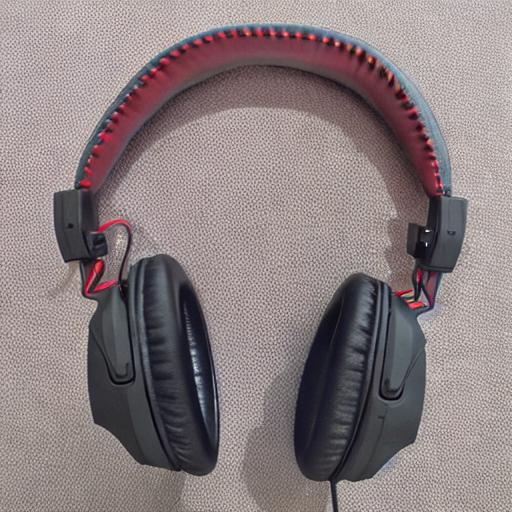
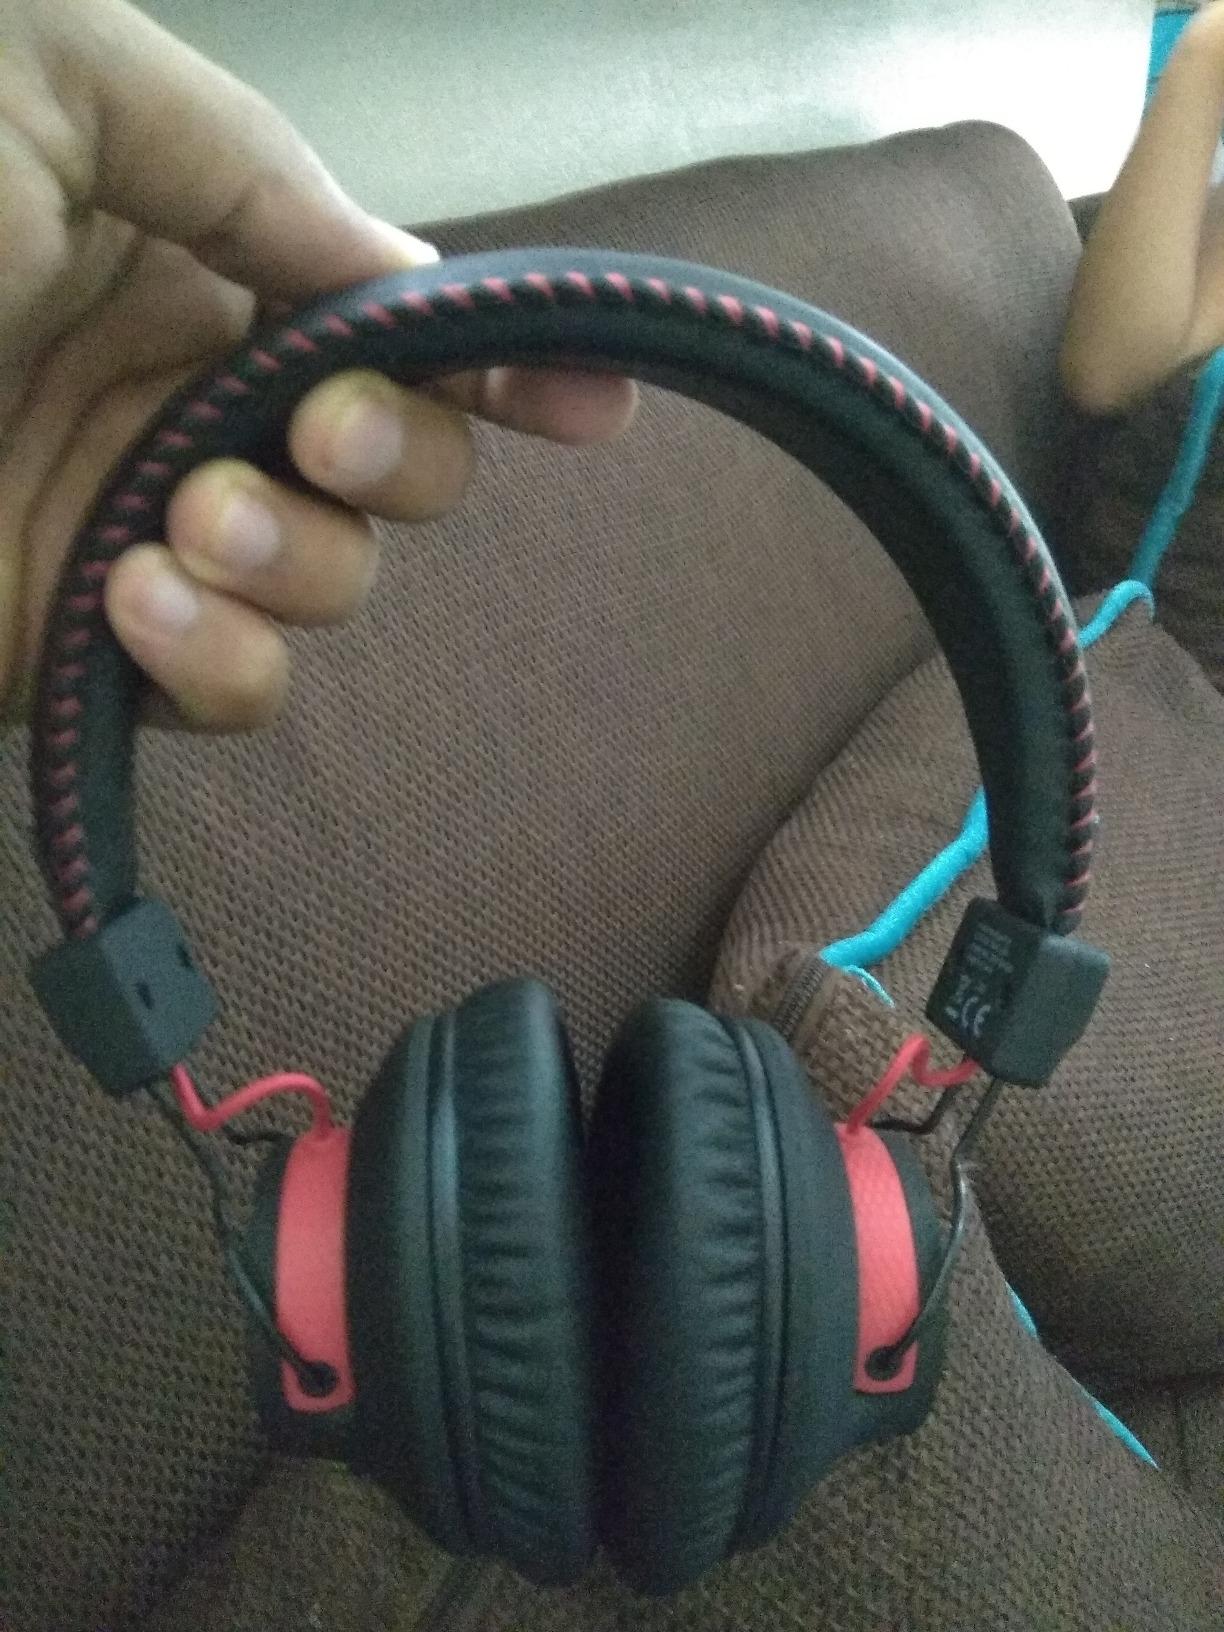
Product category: headphones
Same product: no